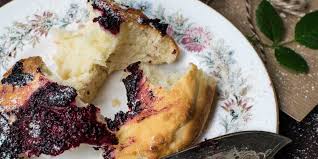
Label: trash